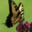
Label: butterfly